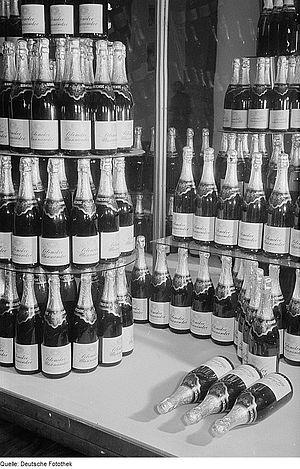
Le champagne soviétique est une marque générique de vin effervescent produite dans certains pays de l'ancienne Union des républiques socialistes soviétiques. Sa technique d'élaboration a été mise au point en 1928 et sa production de masse a commencé en 1937. Il a été produit pendant de nombreuses années par l'État, généralement à partir d'un mélange de cépage aligoté et chardonnay.